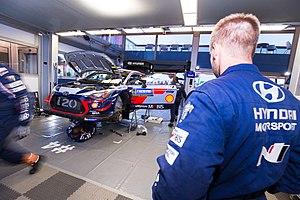
Le Rallye de Finlande 2018 est le 8ᵉ rallye du Championnat du monde des rallyes 2018 et la 68ᵉ édition de l’épreuve. Il se déroule sur 23 épreuves spéciales. Il est remporté par le duo estonien Ott Tänak et Martin Järveoja.